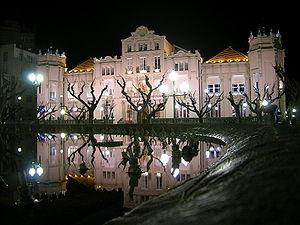
Huesca est une ville du Nord de l'Espagne, capitale de la province du même nom, dans la communauté autonome d'Aragon et la comarque de Hoya de Huesca.